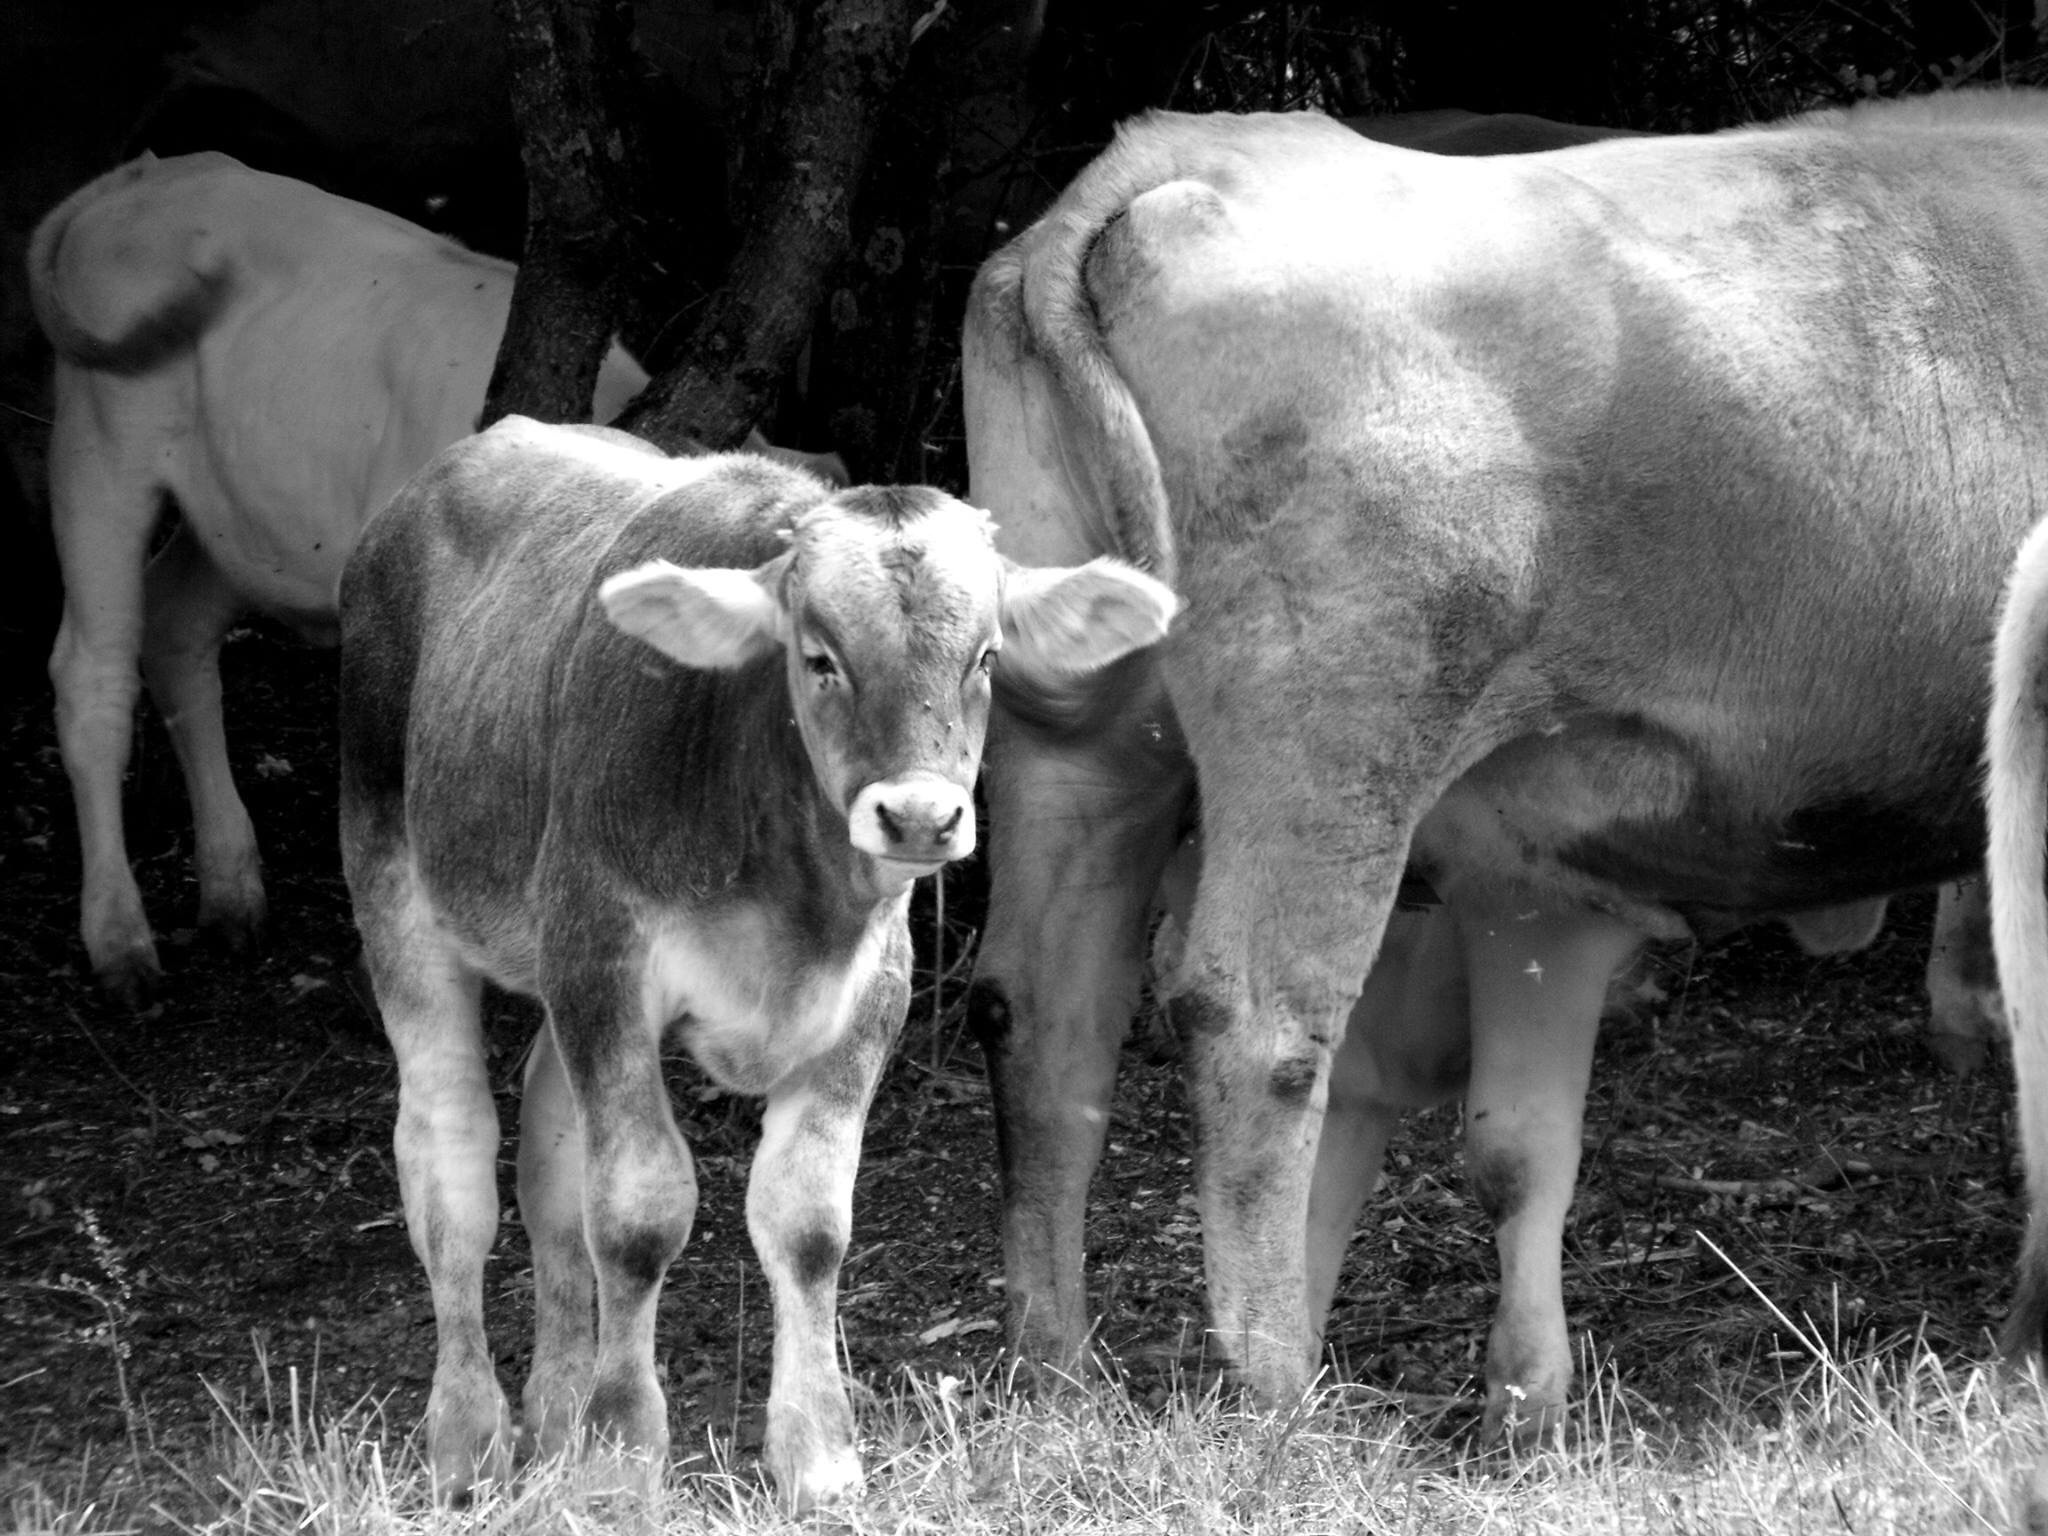
grass, black and white, farm, meadow, cattle, herd, pasture, grazing, livestock, ranch, mammal, agriculture, monochrome, bovine, fauna, graze, cows, bull, vertebrate, pastoral, dairy, dairy cow, monochrome photography, cattle like mammal